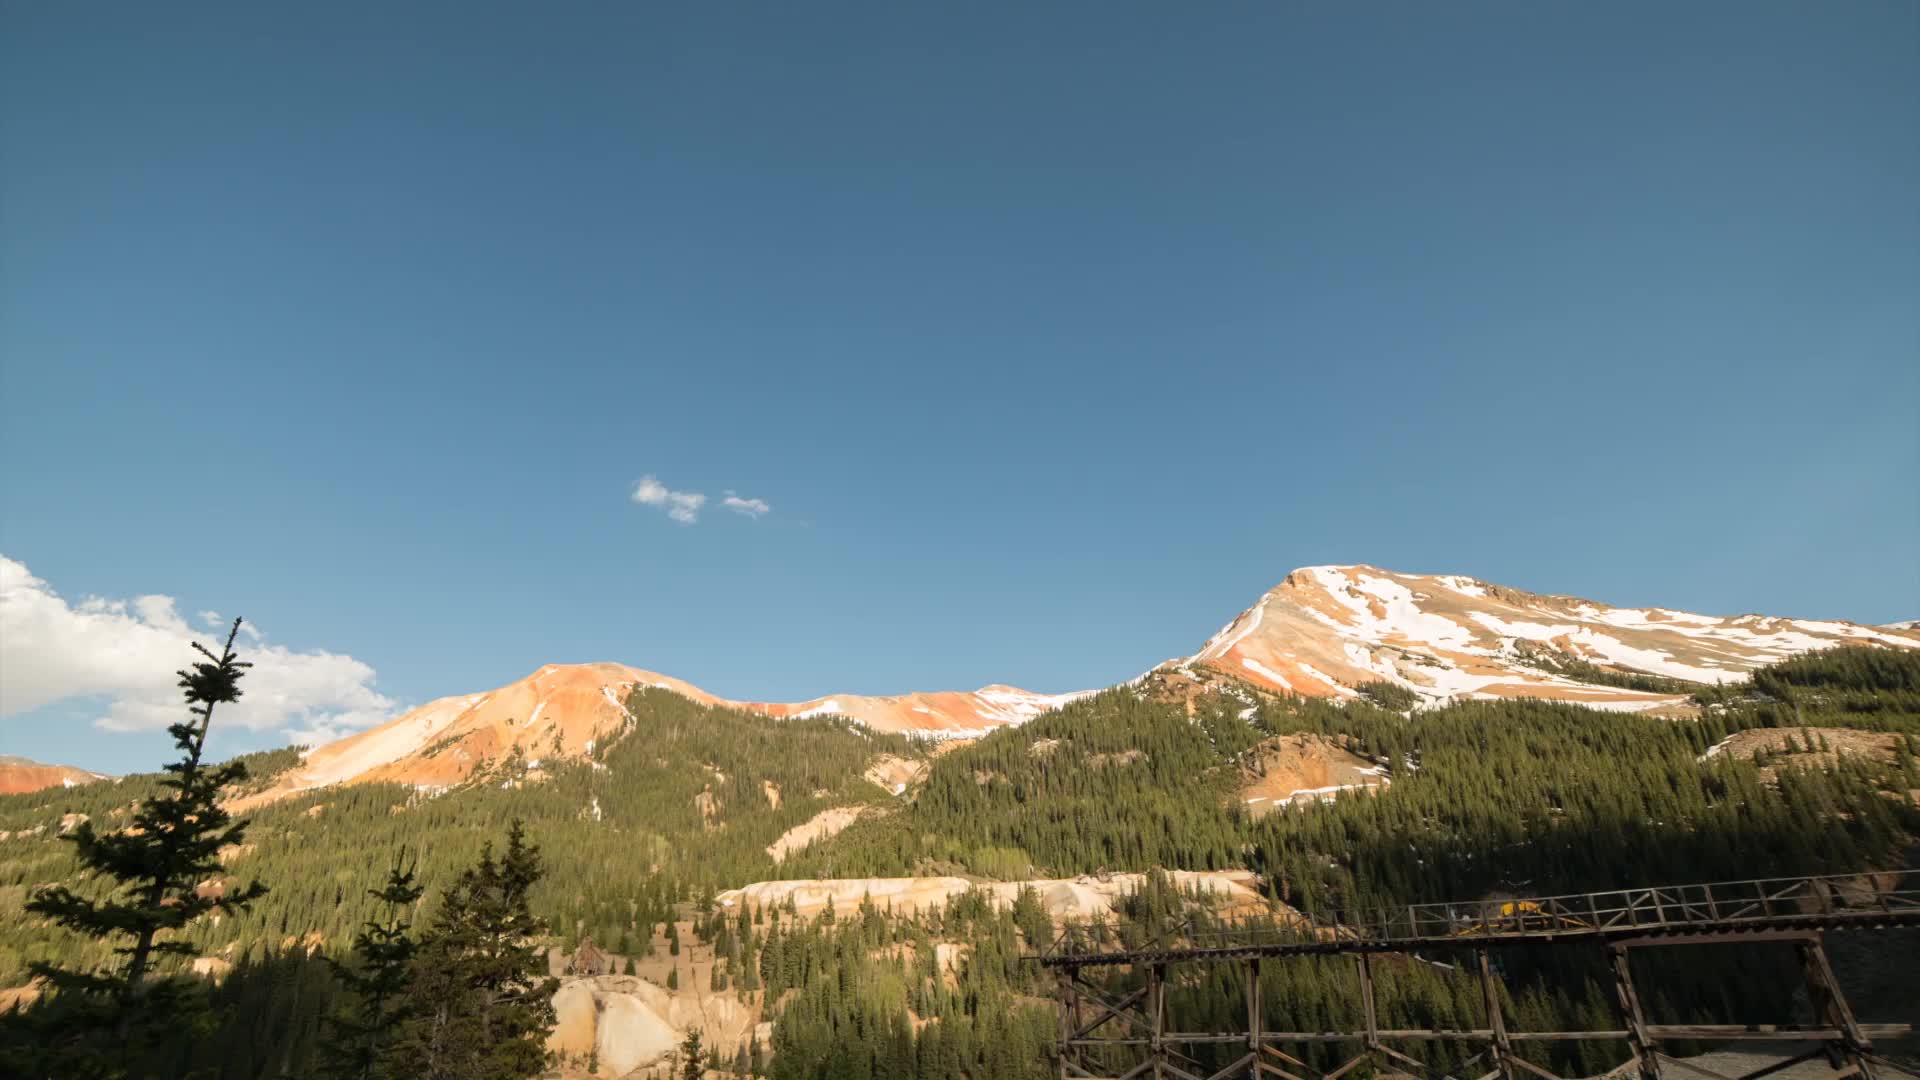
landscape, wilderness, mountain, snow, sky, hill, lake, valley, mountain range, panorama, ridge, timelapse, alps, plateau, nikond800e, coloradomountains, finalcutprox, redmountain, redmountainpass, us550, adobeaftereffects, ramperpro, landform, mountainous landforms